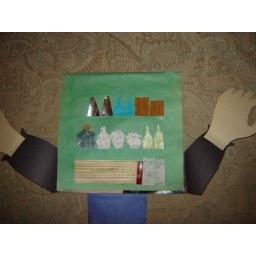
Taking the potion bottle leaves one empty spot in Snape's shelf